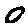
Label: 0